Go Away Mr. Tumor

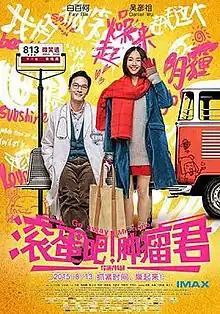
Theatrical poster

Go Away Mr. Tumor is 2015 Chinese comedy-drama film. It is based on the life of comic book artist Xiong Dun, who after her cancer diagnosis authored a popular webcomic that became a sensation in China. Xiong died in 2012 at the age of 30.